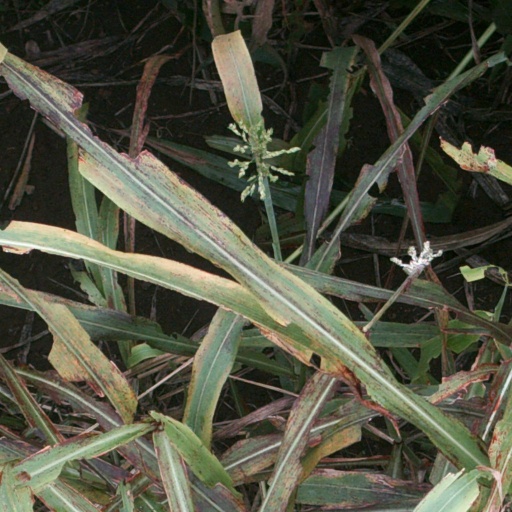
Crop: sorghum